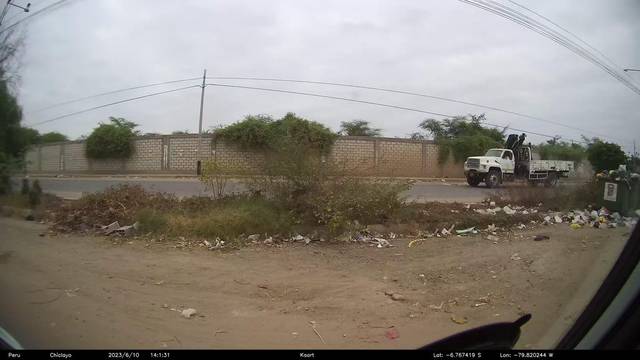
Region: Peru
Coordinates: -6.767, -79.82